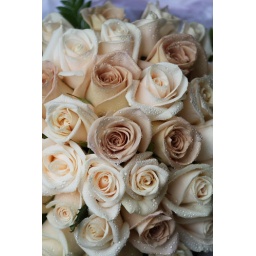
Bride's bouquet of roses in Pacific Pearl, Vendella, Emmanuel and Honeymoon.